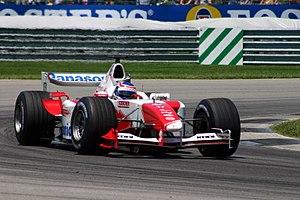
La Toyota TF104 est la monoplace engagée par l'écurie Toyota lors de la saison 2004 du championnat du monde de Formule 1. Elle est pilotée par le Brésilien Cristiano da Matta et par le Français Olivier Panis, tous deux remplacés par Ricardo Zonta et Jarno Trulli en fin de saison. Elle est considérée par Gustav Brunner comme une évolution de la Toyota TF103, elle-même une évolution de la Toyota TF102.
Olivier Panis est un pilote automobile français né le 2 septembre 1966 à Lyon.
Panasonic Toyota Racing, initialement dénommée Toyota F1 Team, est une ancienne branche de Toyota Motorsport GmbH, dépendante de Toyota Motorsport, filiale sportive du constructeur automobile japonais Toyota. Panasonic Toyota Racing a été engagée en championnat du monde de Formule 1 entre 2002 et 2009.